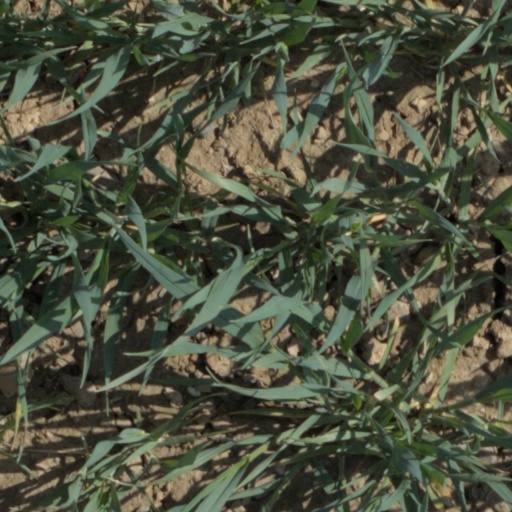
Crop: wheat